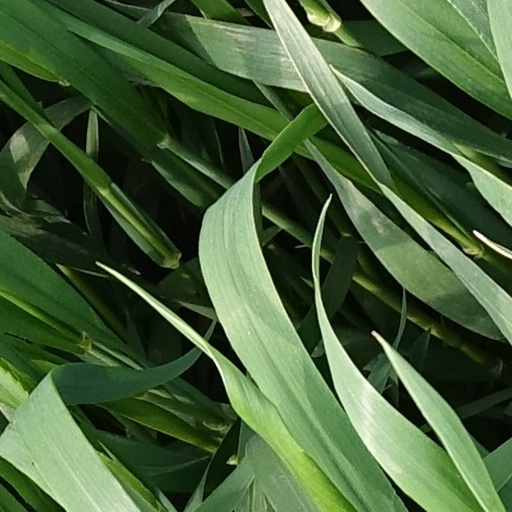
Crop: wheat